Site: brandenburg
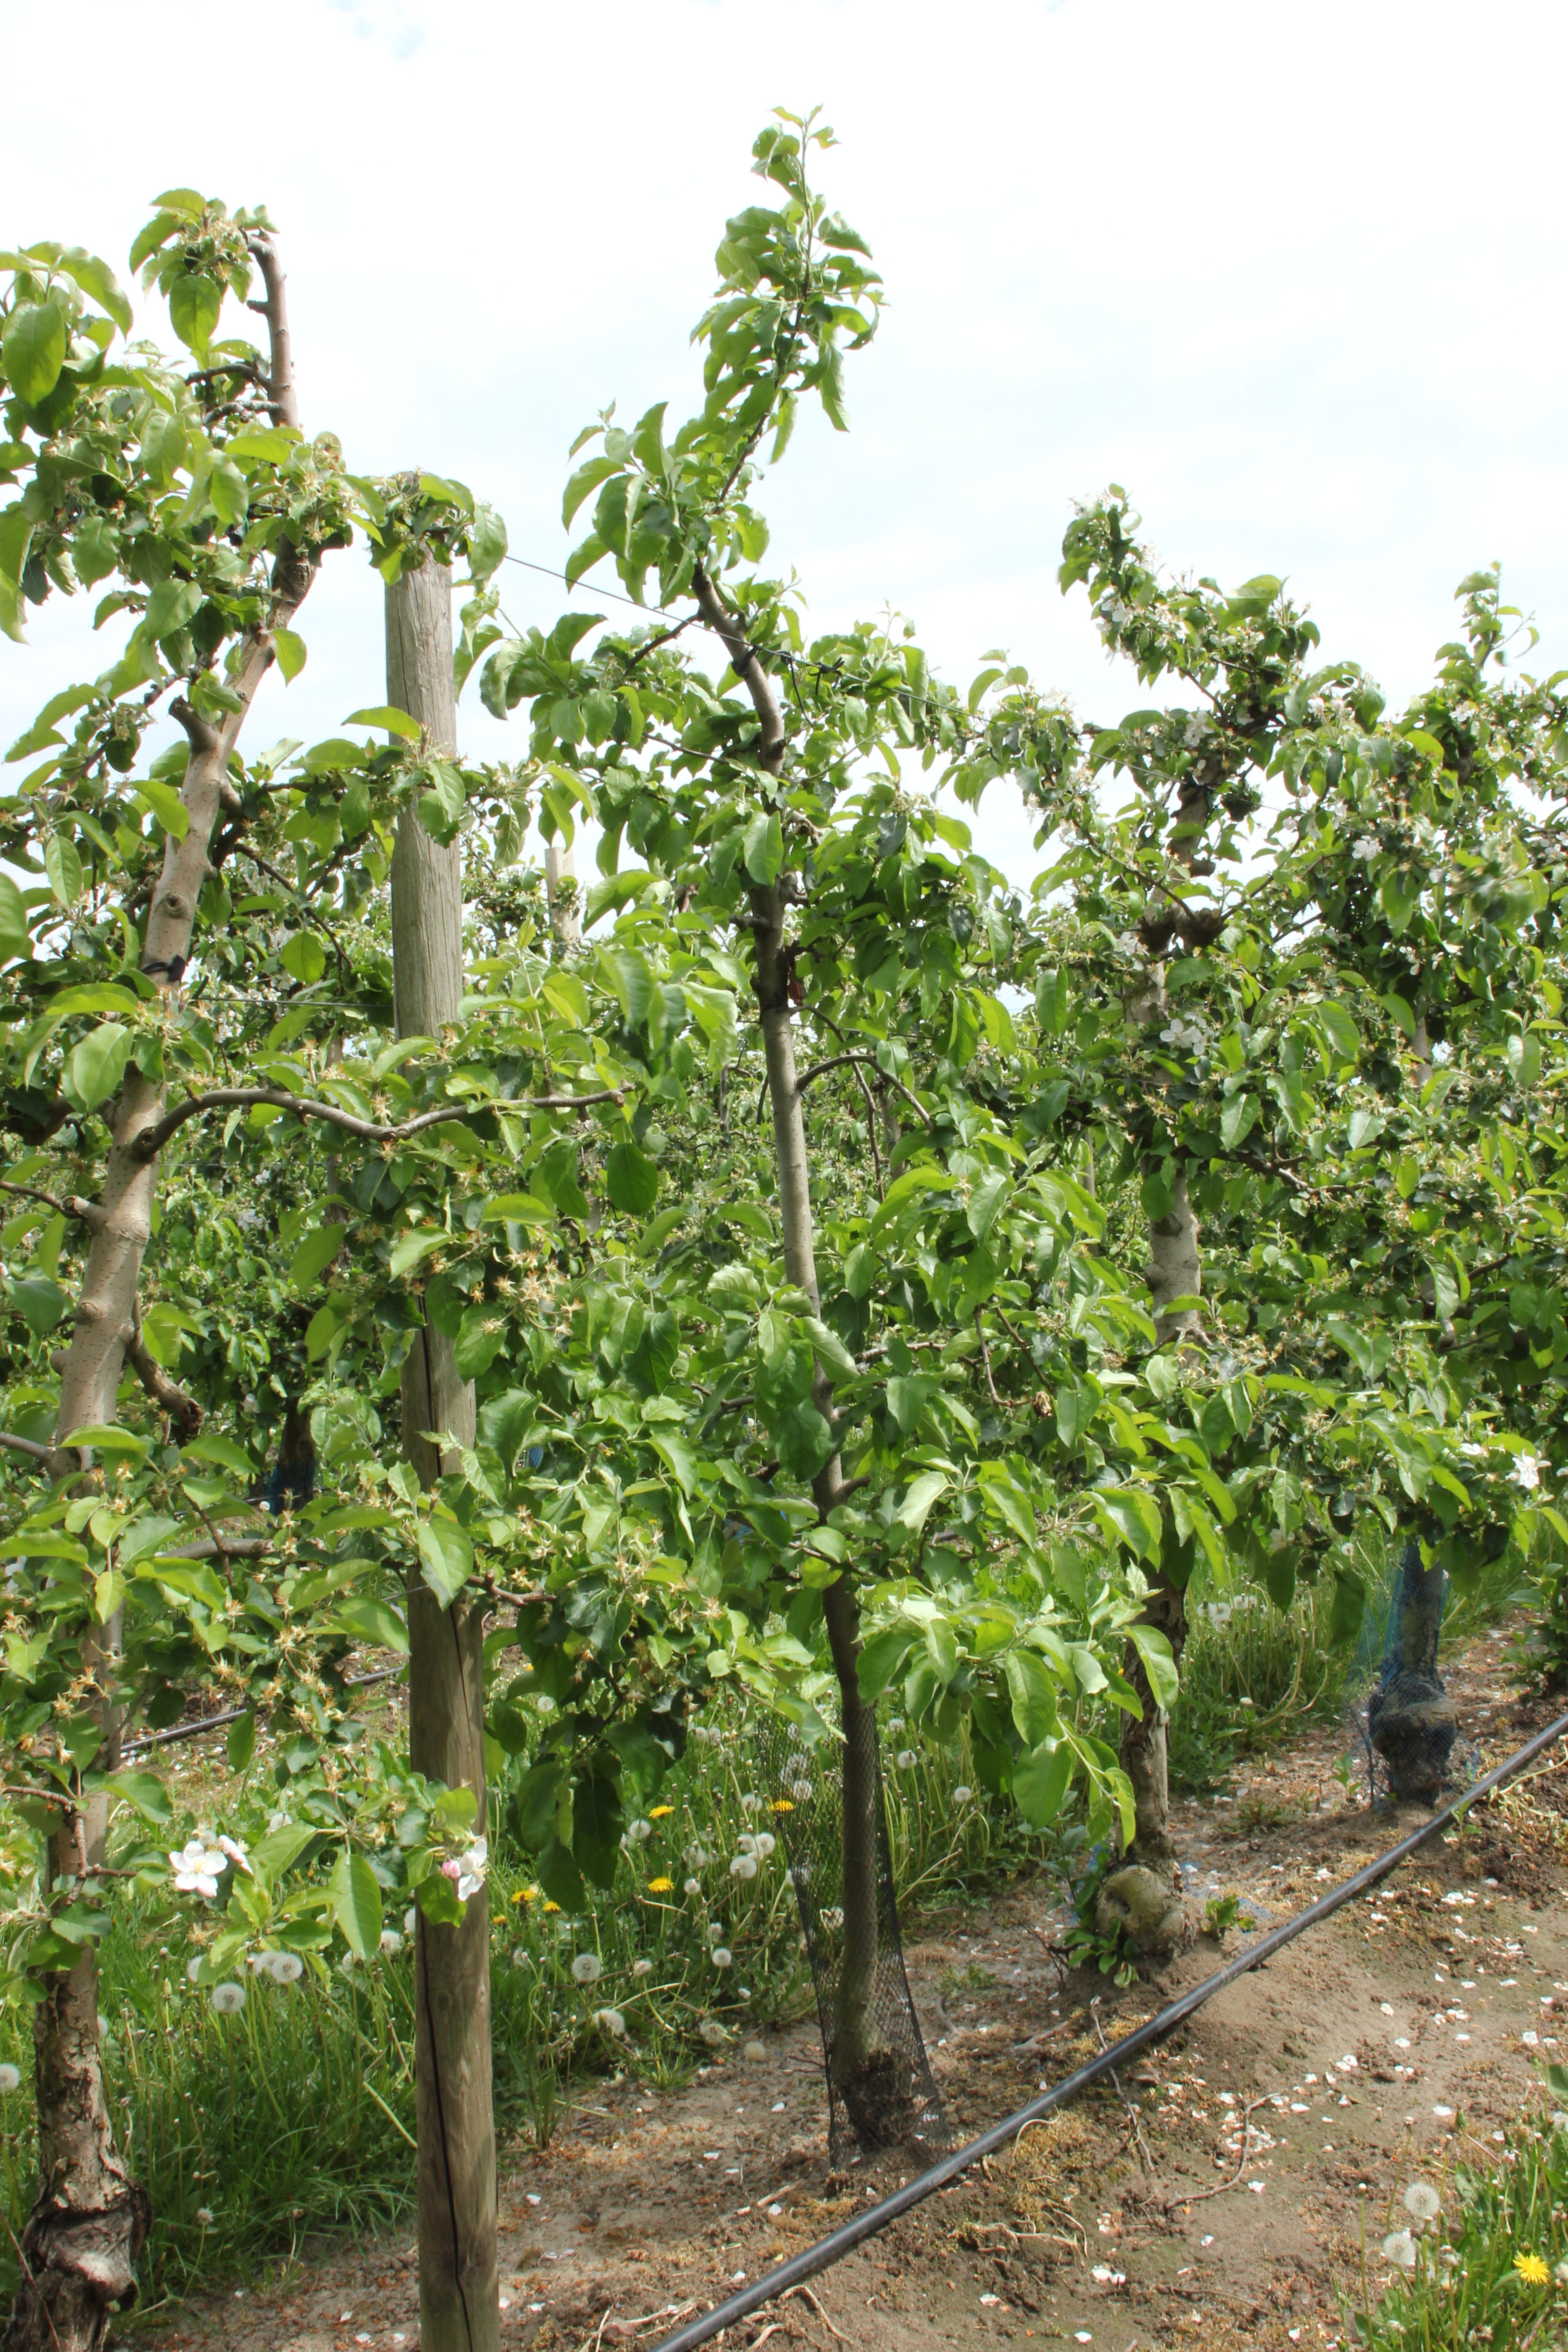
Growth stage (BBCH 67): Flowering